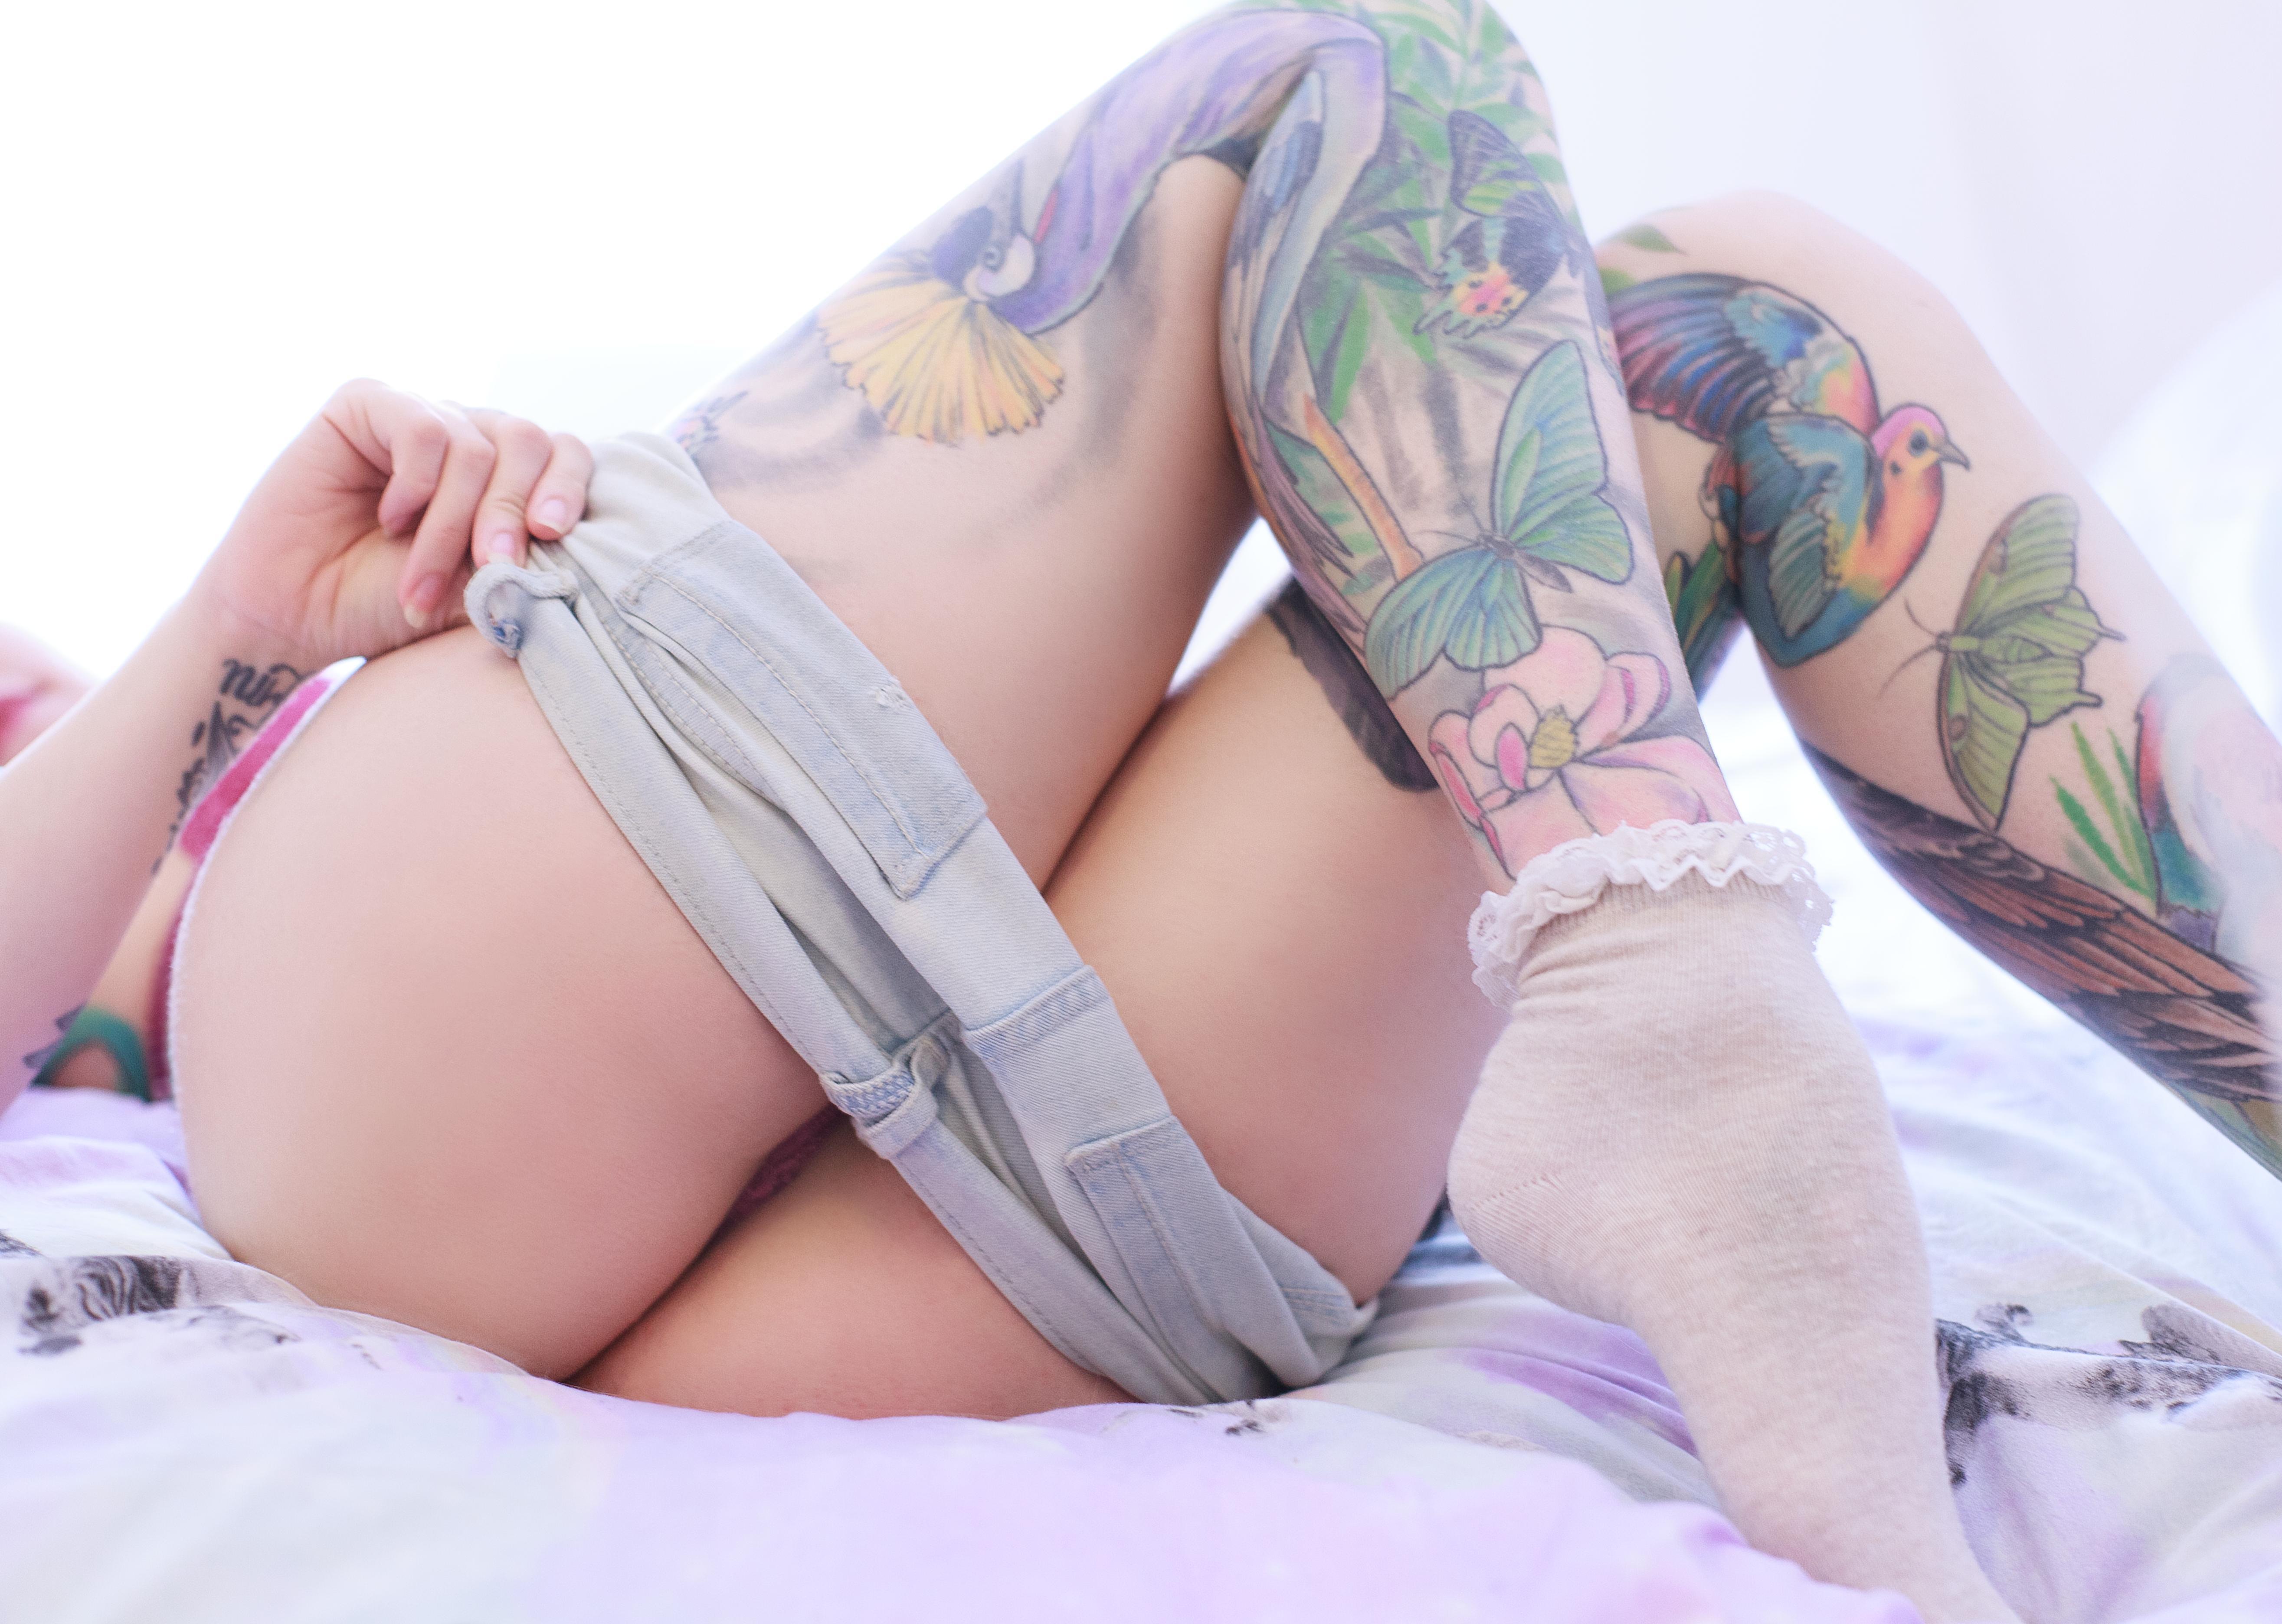
tattoo, person, people, girl, woman, hair, cute, skin, leg, thigh, beauty, joint, blond, arm, undergarment, knee, muscle, lingerie, flesh, long hair, human leg, model, stomach, sitting, abdomen, hip